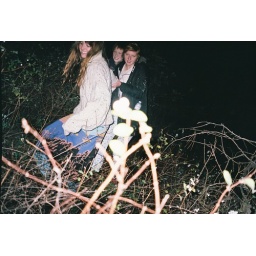
the bloodhounds do ghost stories in the tree house